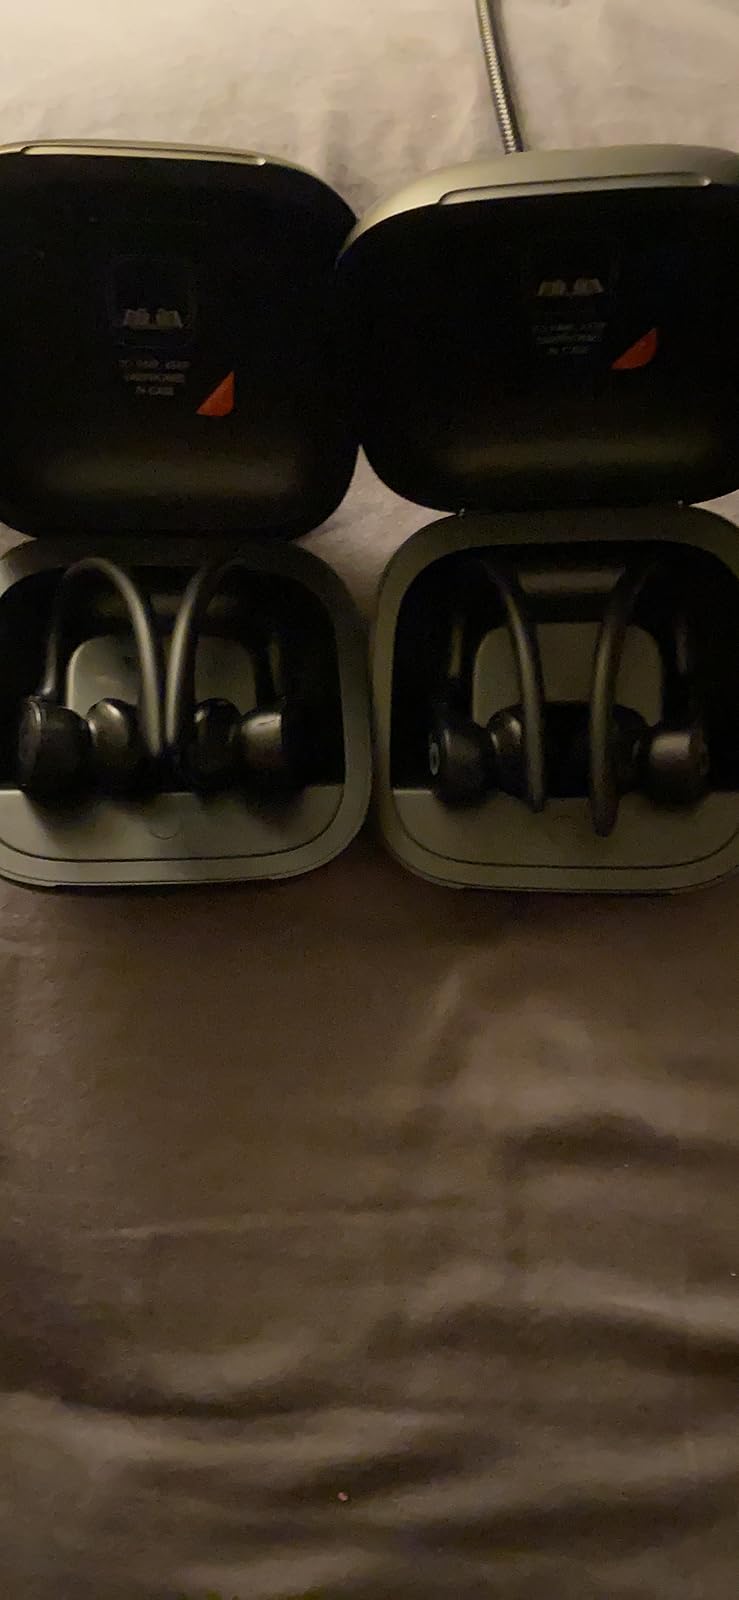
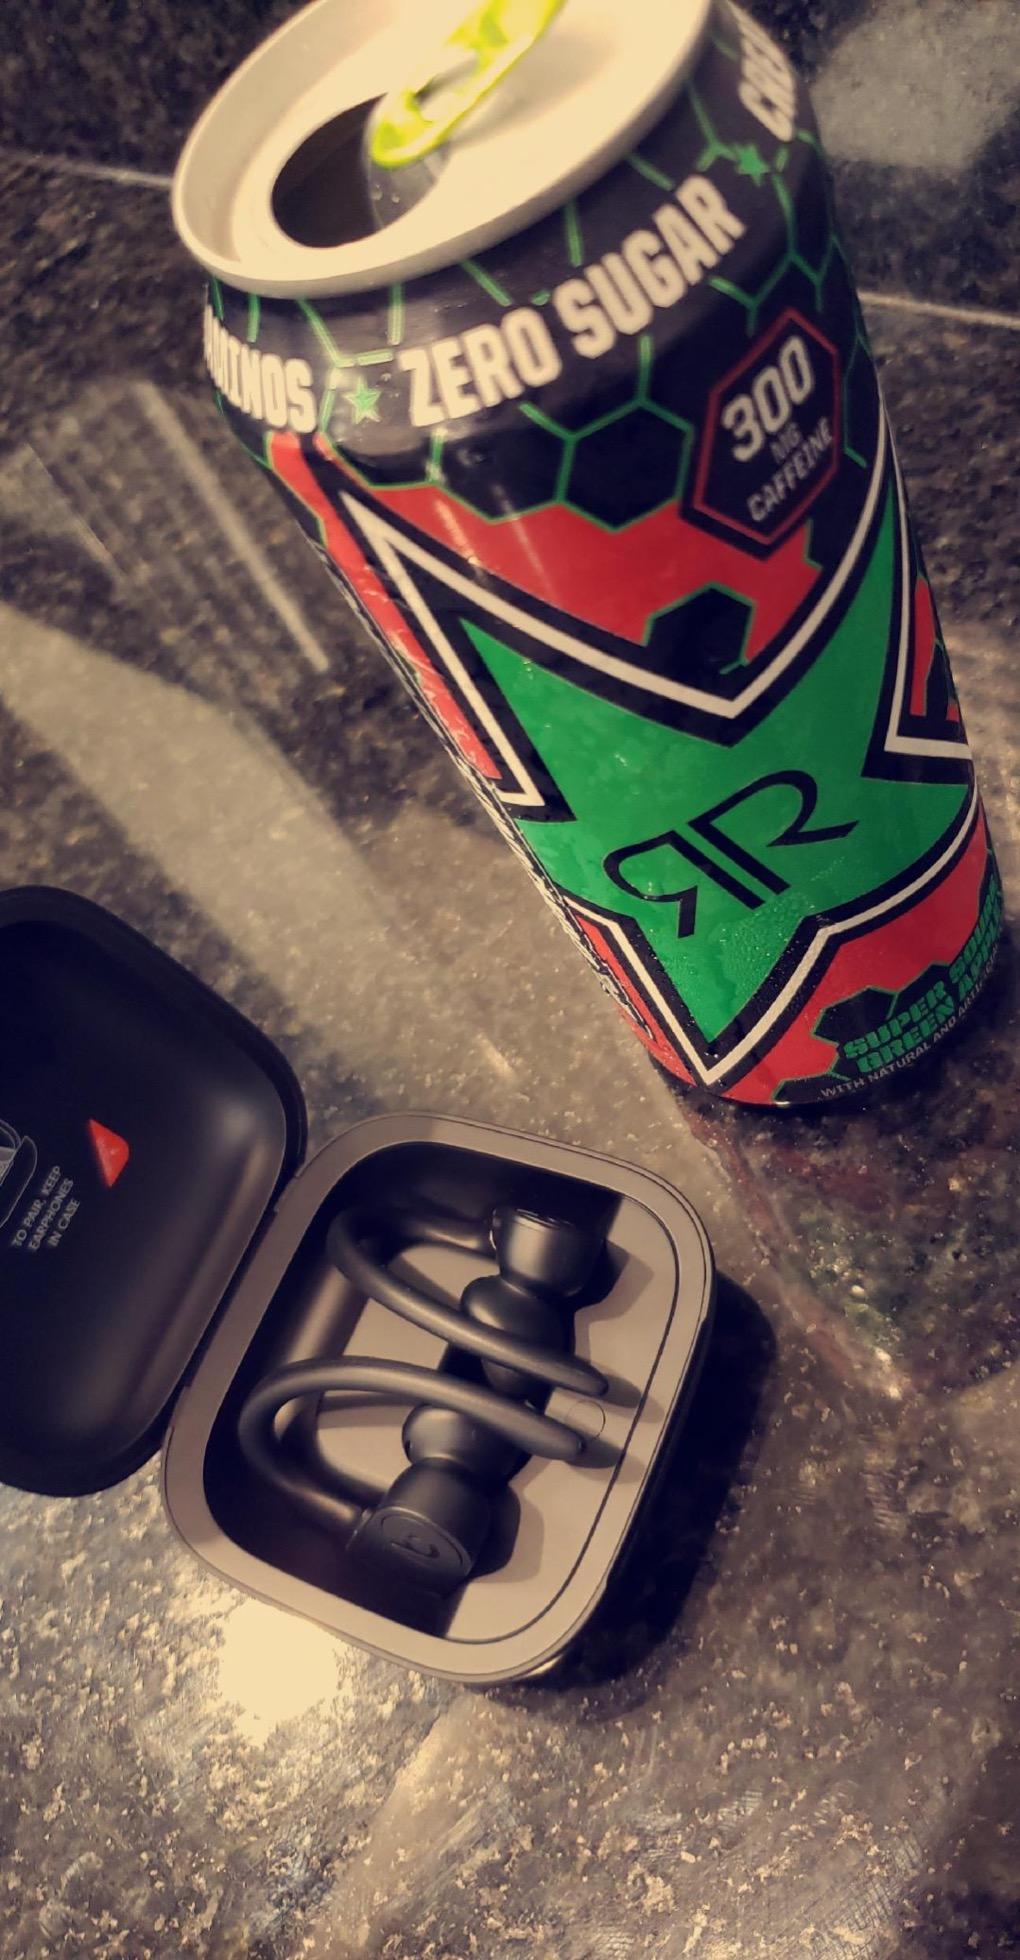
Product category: earbuds
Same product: yes